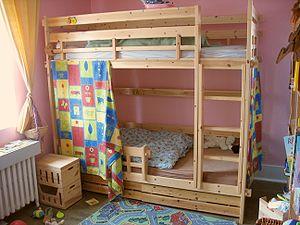
Un lit est un meuble utilisé principalement pour dormir, et donc généralement placé dans une chambre dont il est le meuble caractéristique.
Un lit superposable ou lits superposés est un meuble où plusieurs matelas sont disposés les uns au-dessus des autres grâce à une structure en bois ou en métal. Ces lits, capables d'accueillir deux personnes ou plus, permettent de maximiser l'espace libre au sol. C'est pourquoi ils sont utilisés dans les espaces réduits, tels les cabines d'un navire, les dortoirs d'une caserne, les colonies de vacances, certains hôtels, les chambres pour enfants, les cellules de prison ou les résidences étudiantes.